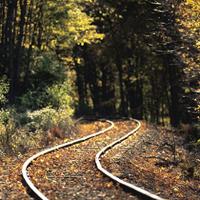
Weather: cloudy or overcast